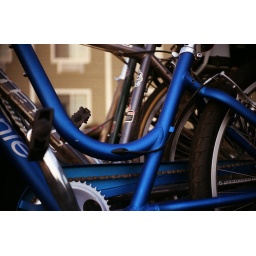
Pen's new bike waits in the truck, gleaming blue in the morning sun.